Mysterious Skin

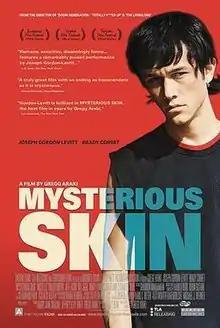
Theatrical release poster

Mysterious Skin is a 2004 coming-of-age drama film written, produced, and directed by Gregg Araki, adapted from Scott Heim's 1995 novel of the same name. The film tells the story of two pre-adolescent boys who both experienced sexual abuse as children, and how it affects their lives in different ways into their young adulthood. One boy becomes a reckless, sexually adventurous sex worker (played by Joseph Gordon-Levitt), while the other (Brady Corbet) retreats into a reclusive fantasy of alien abduction.